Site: brandenburg
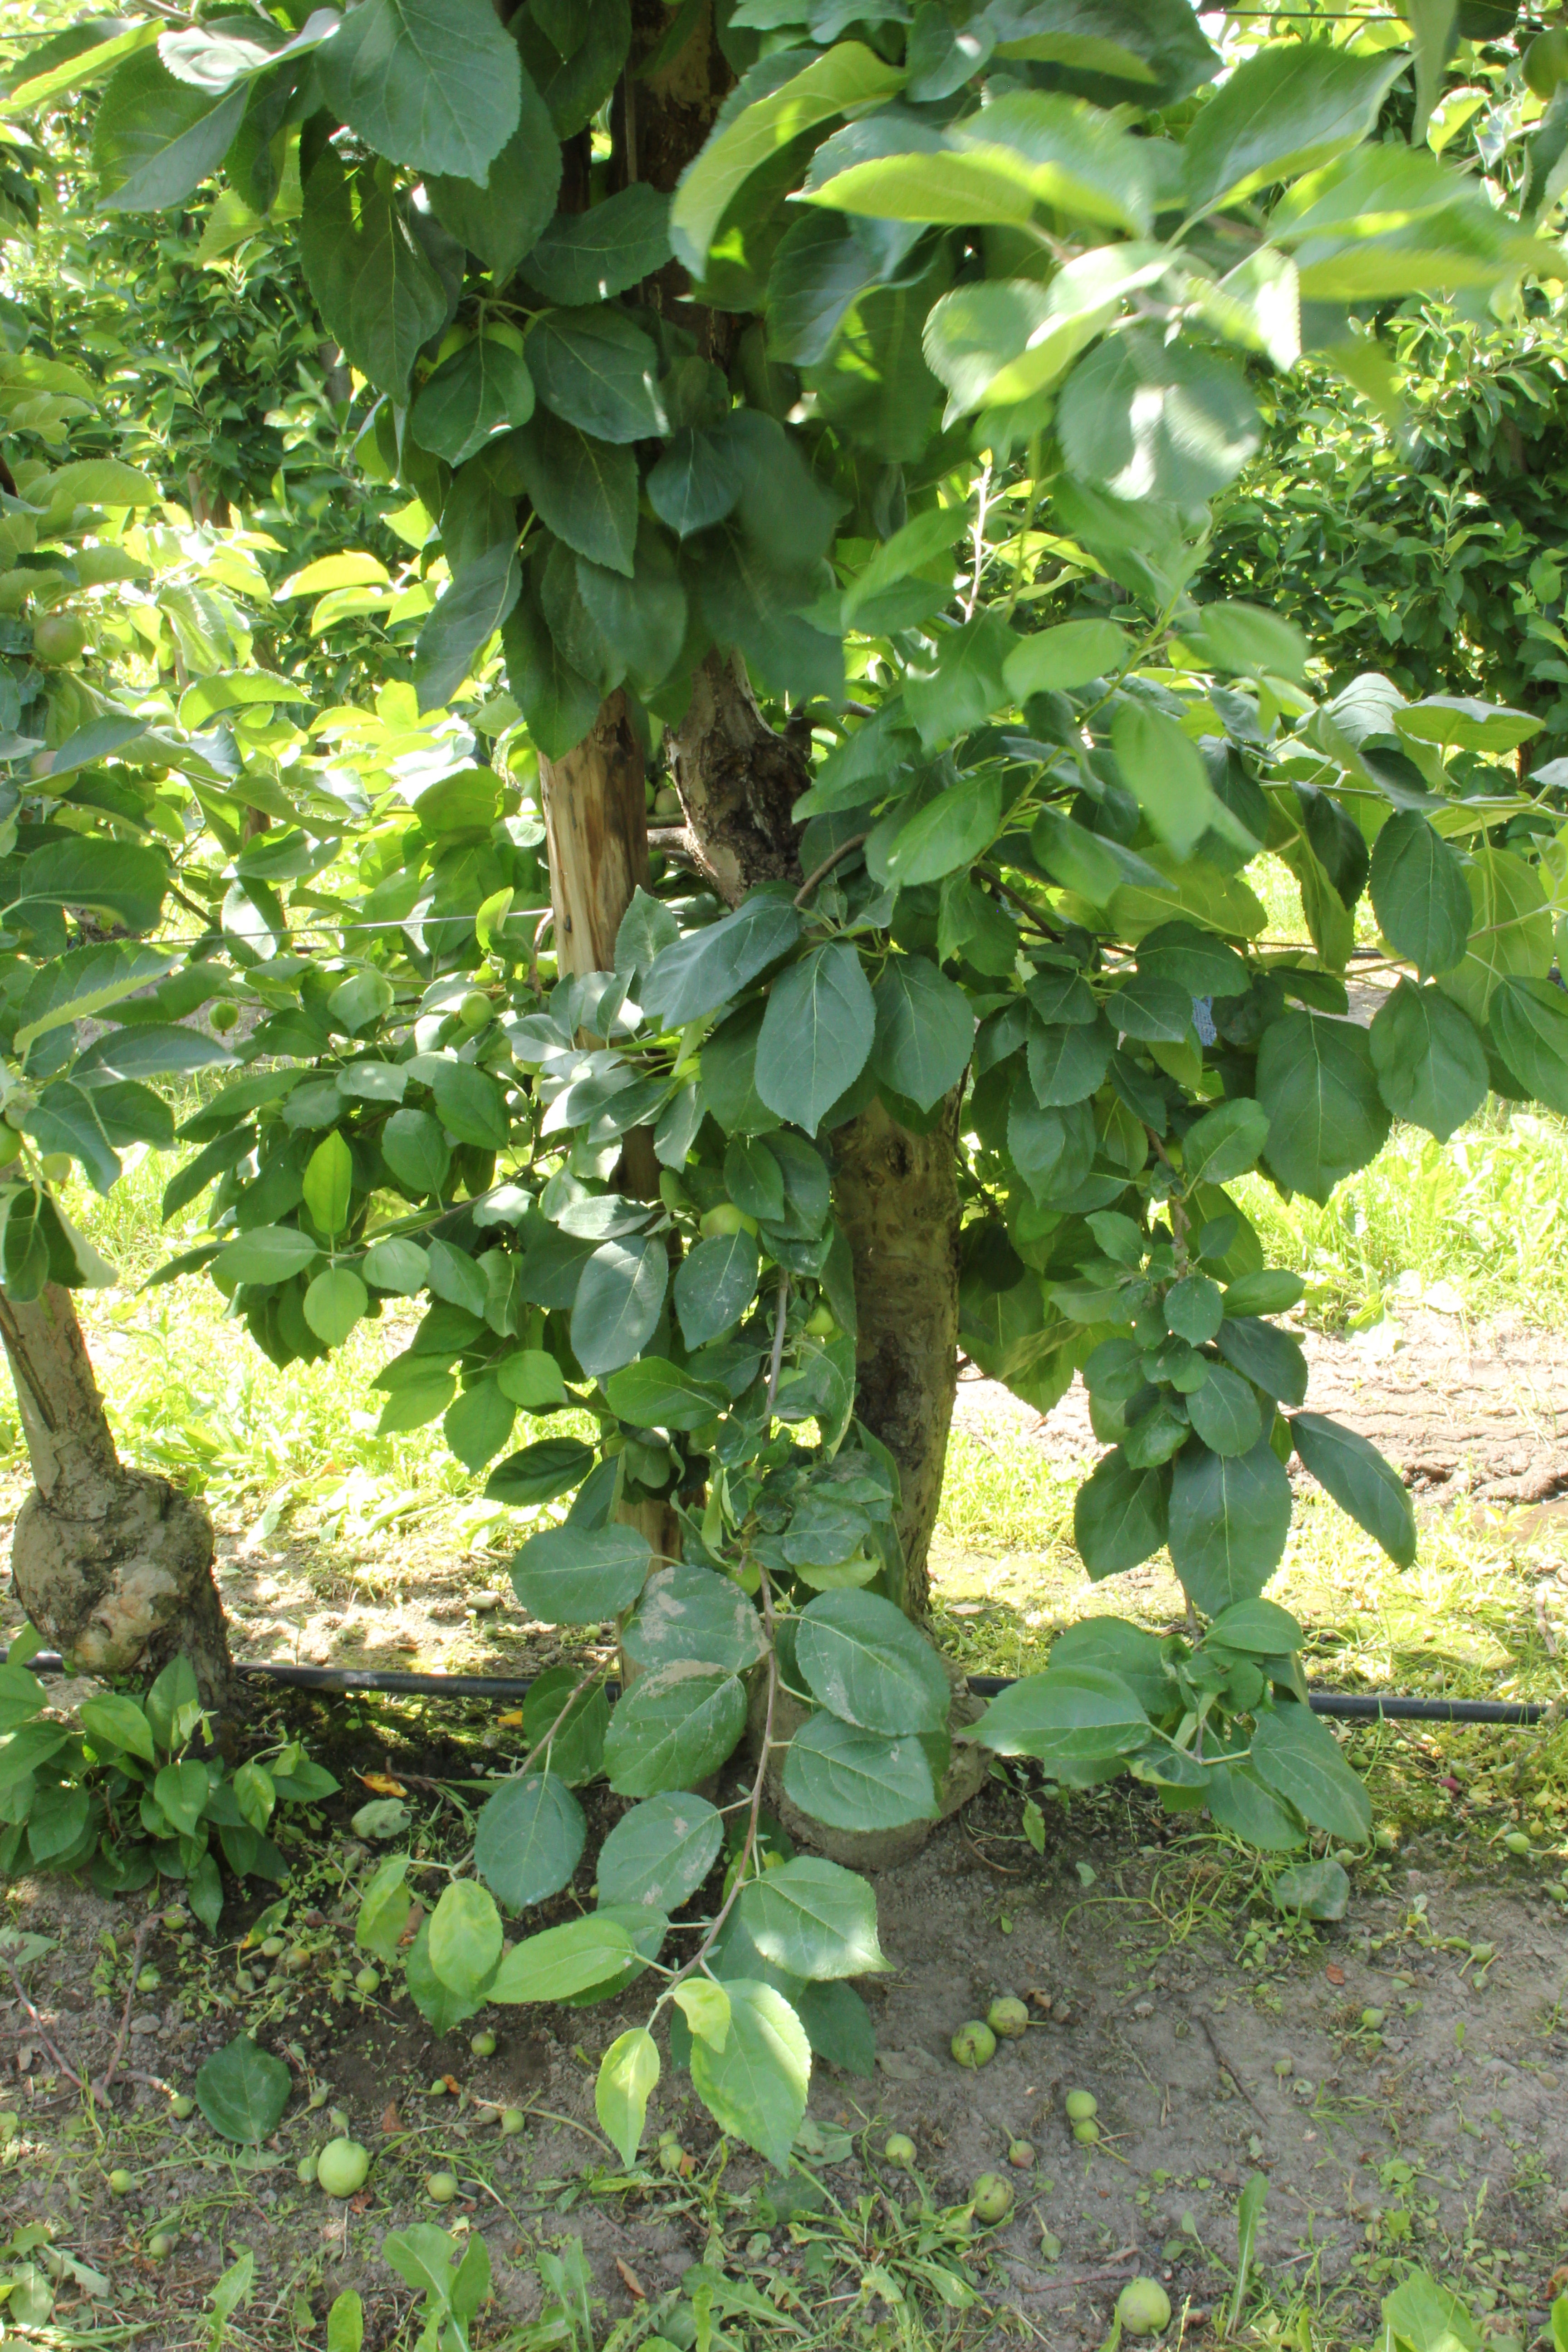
Growth stage (BBCH 73): Development of fruit